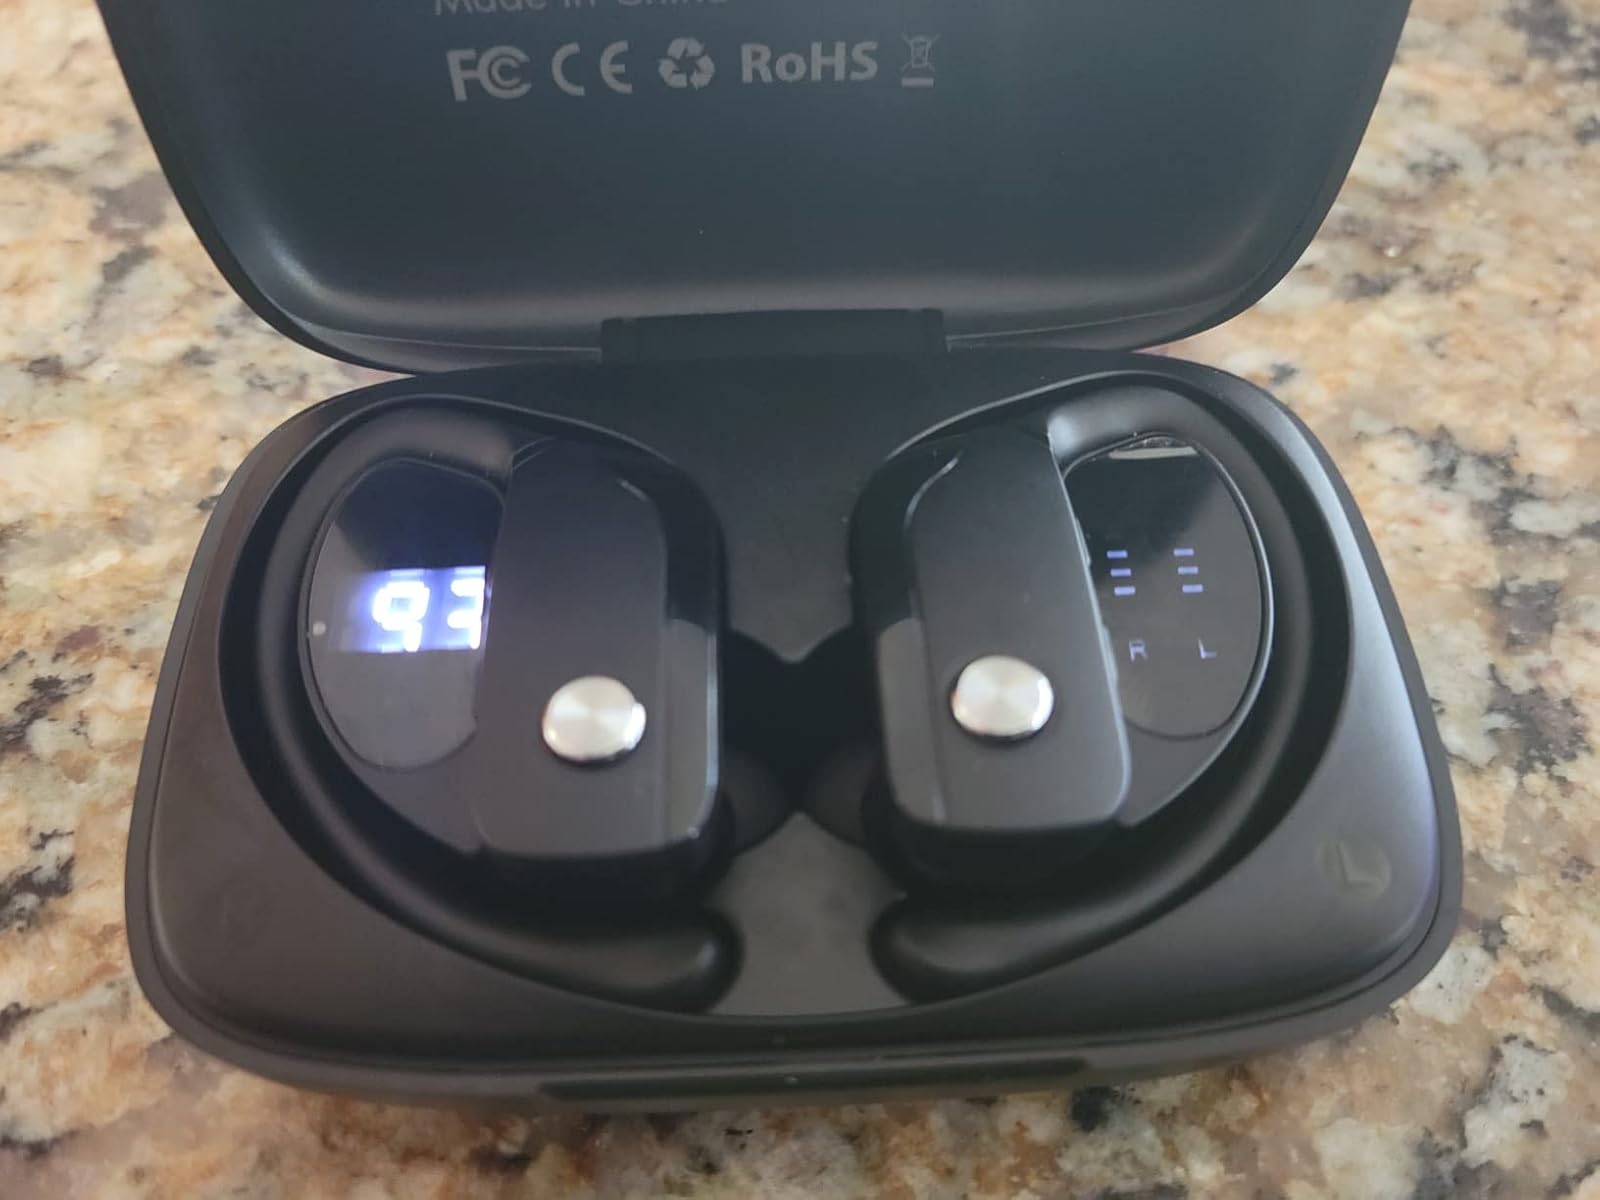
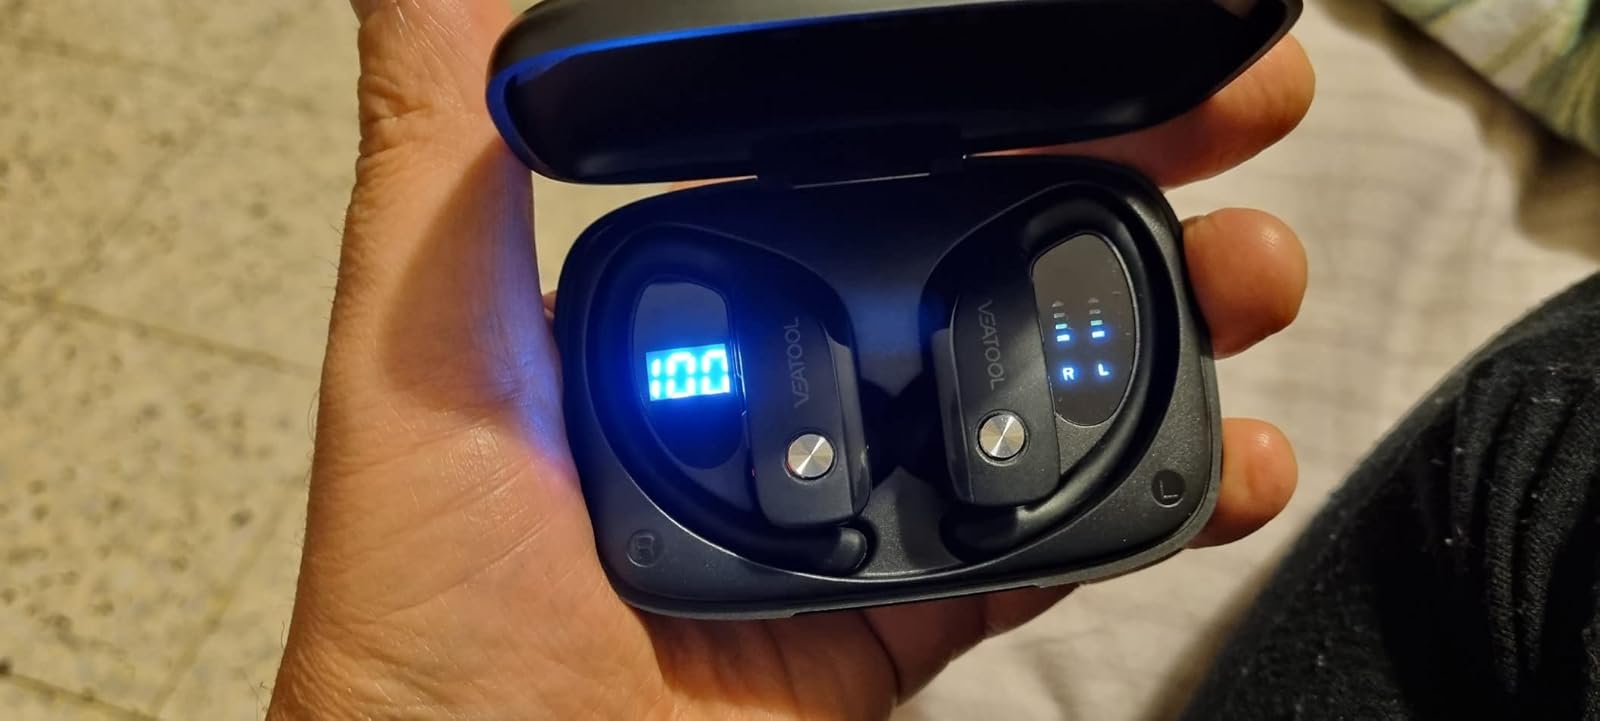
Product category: earbuds
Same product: no